Vir Singh (writer)

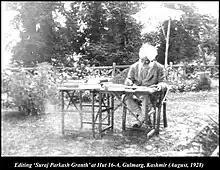
Singh editing Suraj Prakash in Kashmir, 1928.

An important work was Singh's annotation of Kavi Santokh Singh's Suraj Prakash, published from 1927 to 1935 in fourteen volumes. This publication of Suraj Prakash would be Vir Singh's single most lengthy endeavor of his life.